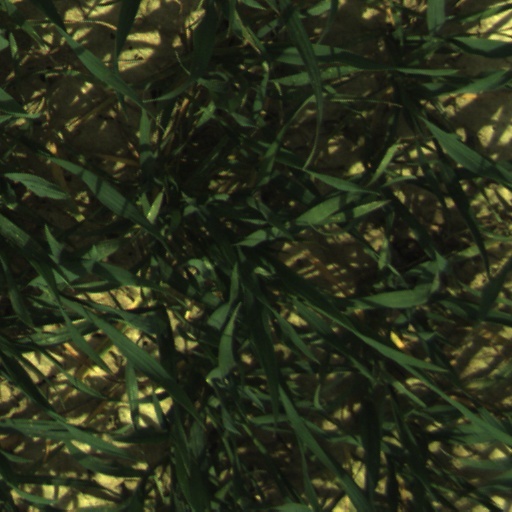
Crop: wheat